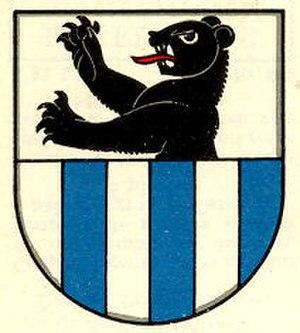
Sergey est une commune suisse du canton de Vaud, située dans le district du Jura-Nord vaudois.